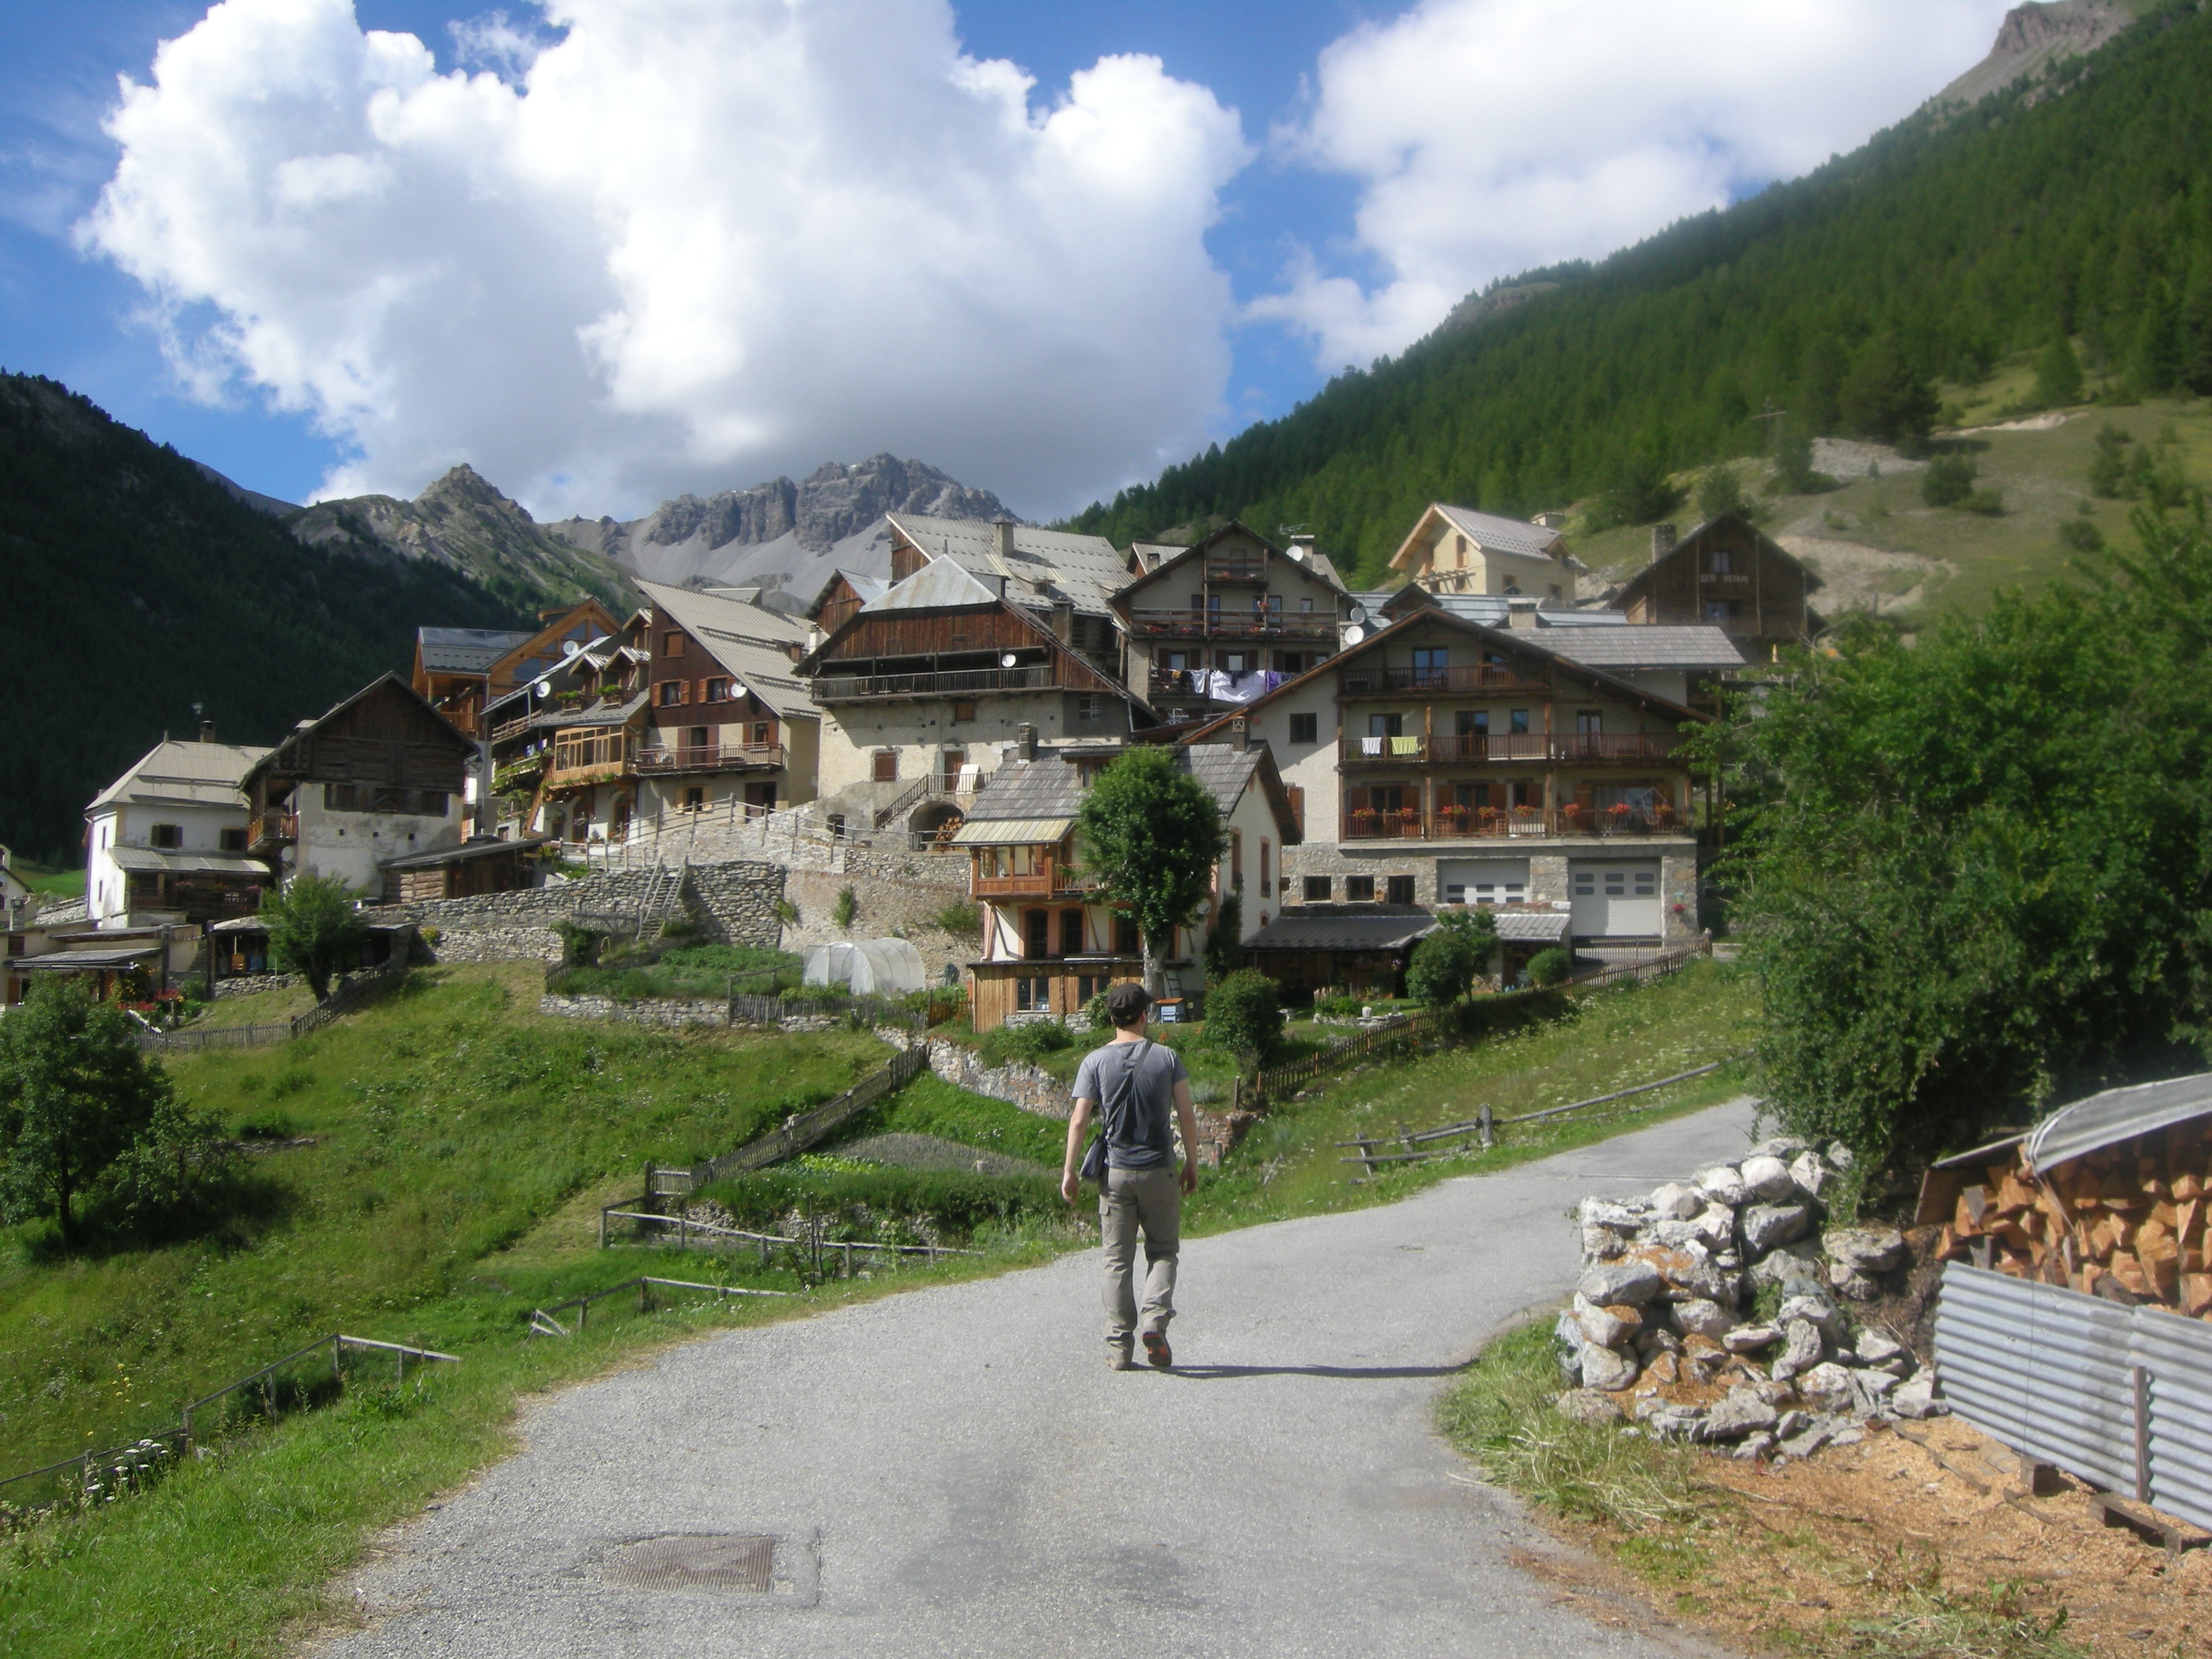
nature, mountain, town, valley, mountain range, vacation, village, tourism, alps, monastery, estate, only, rural area, residential area, human settlement, mountainous landforms, queyras